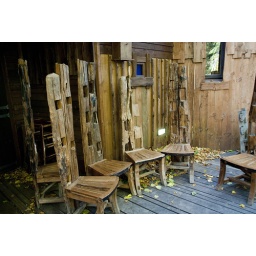
Timber seats in the tree house at Alnwick Castle